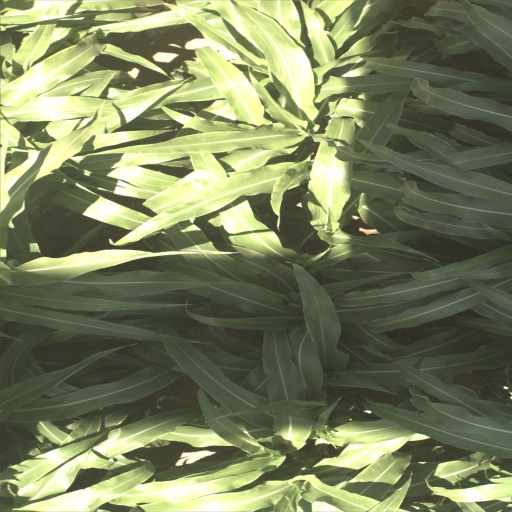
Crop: sorghum